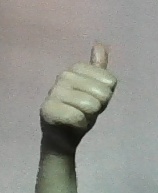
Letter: aleff